Pension Protection Act of 2006

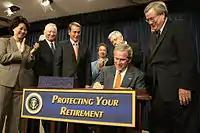
President George W. Bush signs into law the Pension Protection Act of 2006

The Pension Protection Act of 2006, 120 Stat. 780, was signed into law by U.S. President George W. Bush on August 17, 2006.